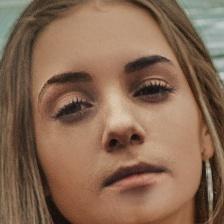
Label: faces